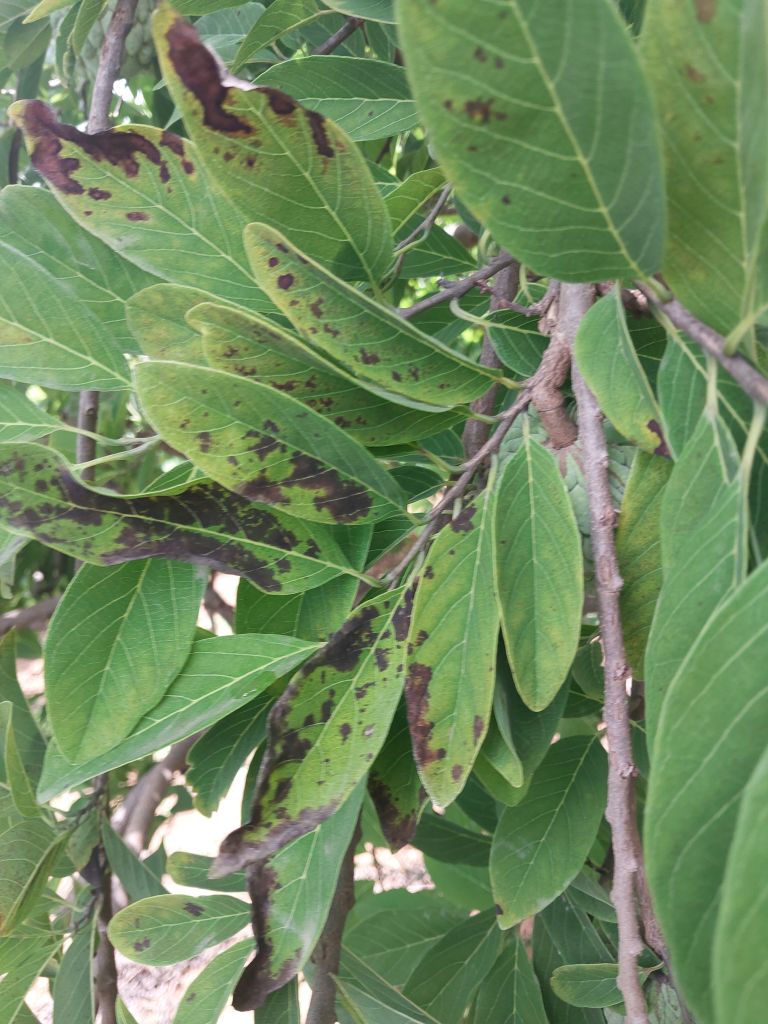
Disease label: Leaf spot on Leaves